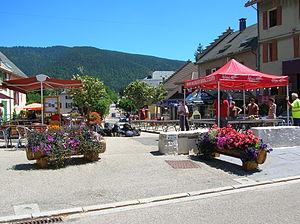
Autrans, Centre ville
Autrans est une ancienne commune française située dans le département de l'Isère en région Auvergne-Rhône-Alpes, devenue, le 1ᵉʳ janvier 2016, une commune déléguée de la commune nouvelle de Autrans-Méaudre en Vercors.